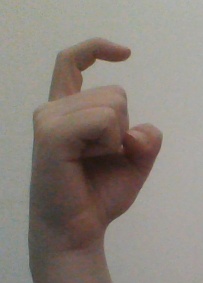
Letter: ra